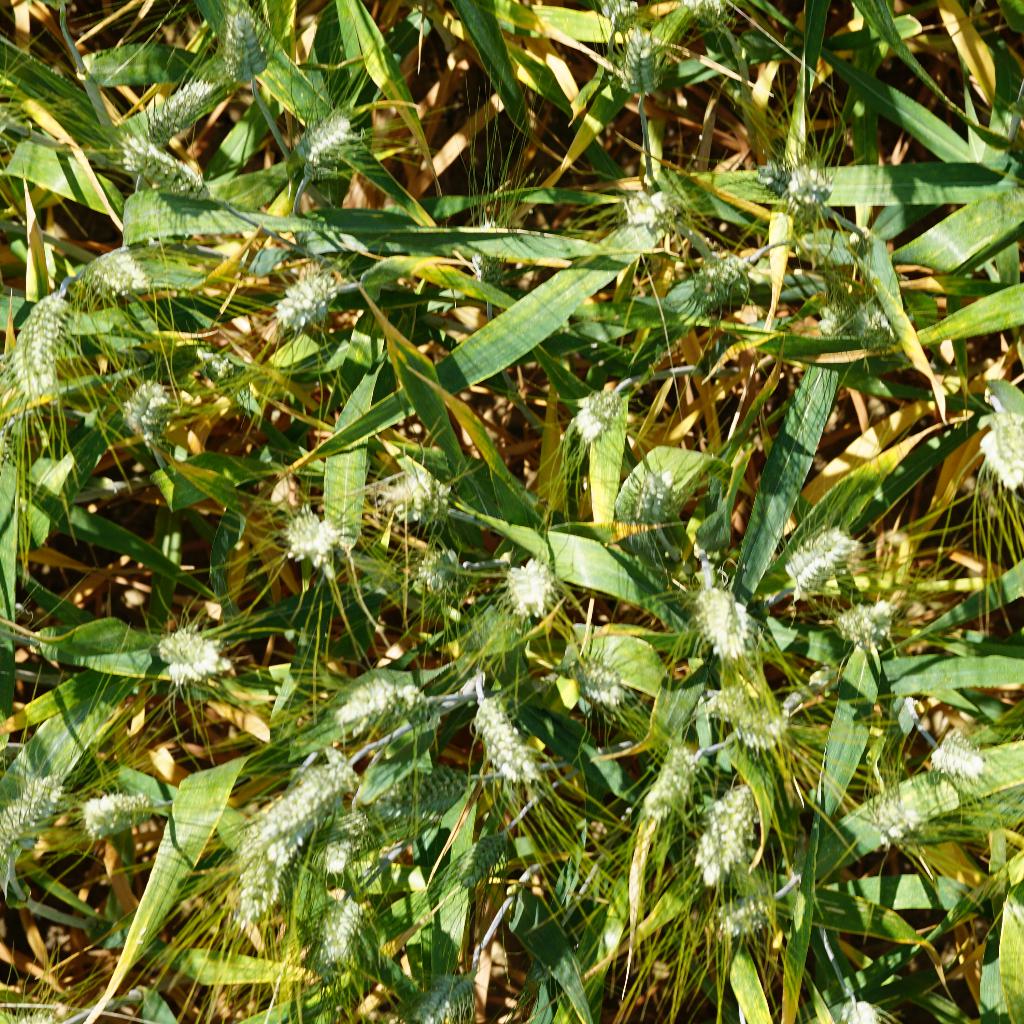
Country: France
Location: Gréoux
Wheat development stage: Filling